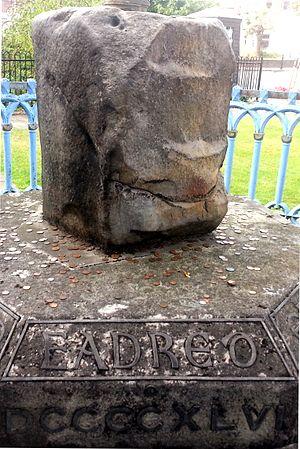
La Pierre du couronnement est un bloc de sarsen exposé sur la place du marché de Kingston upon Thames. Une légende sans fondement historique apparue au XVIIIᵉ siècle veut qu'elle ait servi au sacre de plusieurs rois d'Angleterre de la période anglo-saxonne. C'est un monument classé de Grade I.
Eadred ou Edred est roi d'Angleterre de 946 à sa mort. Son bref règne est principalement marqué par la soumission définitive de la Northumbrie au royaume d'Angleterre, même si son intégration est encore loin d'être achevée à sa mort.